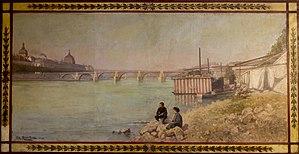
Tableau de Charles Rouvière, daté de 1878, dans l'Hôtel de préfecture du Rhône.
Charles Claude Etienne Rouvière, né le 8 novembre 1866 à Lyon, et mort le 16 janvier 1924 au Vésinet, est un peintre paysagiste français.